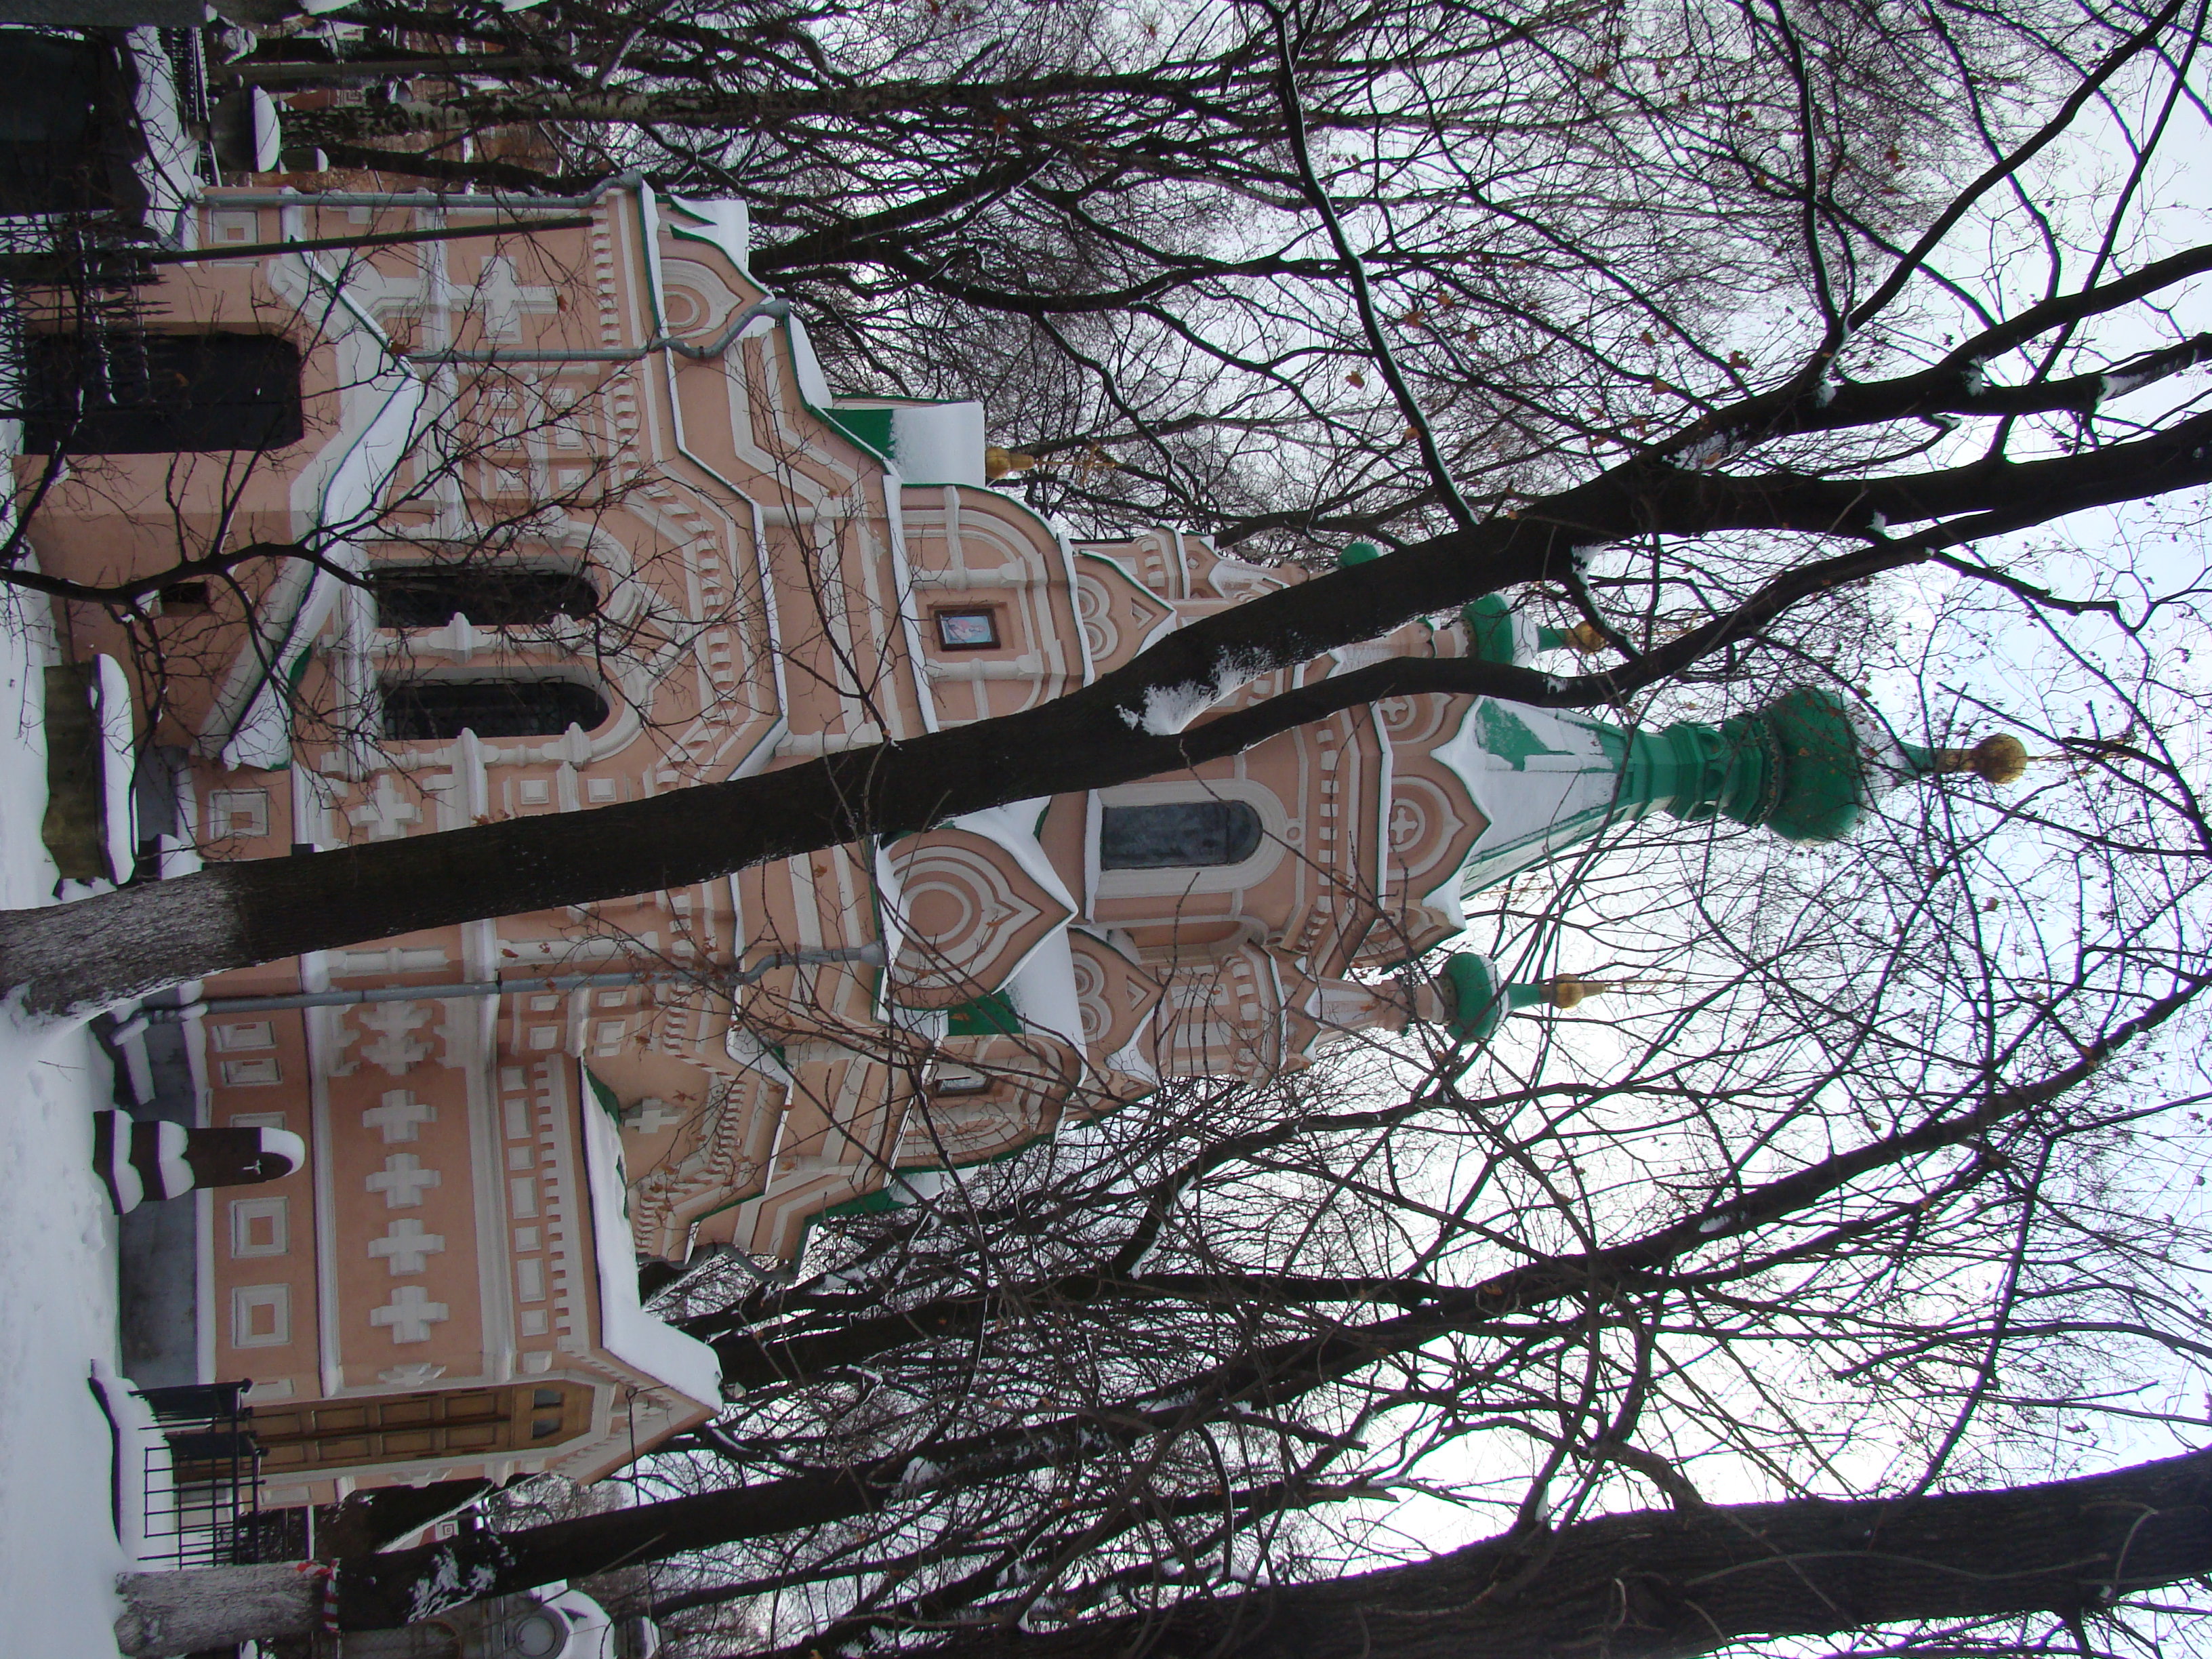
tree, snow, winter, city, downtown, spring, church, season, place of worship, monastery, sony, moscow, russia, moskau, supershot, dsc, h9, dsch9, neighbourhood, urban area, woody plant